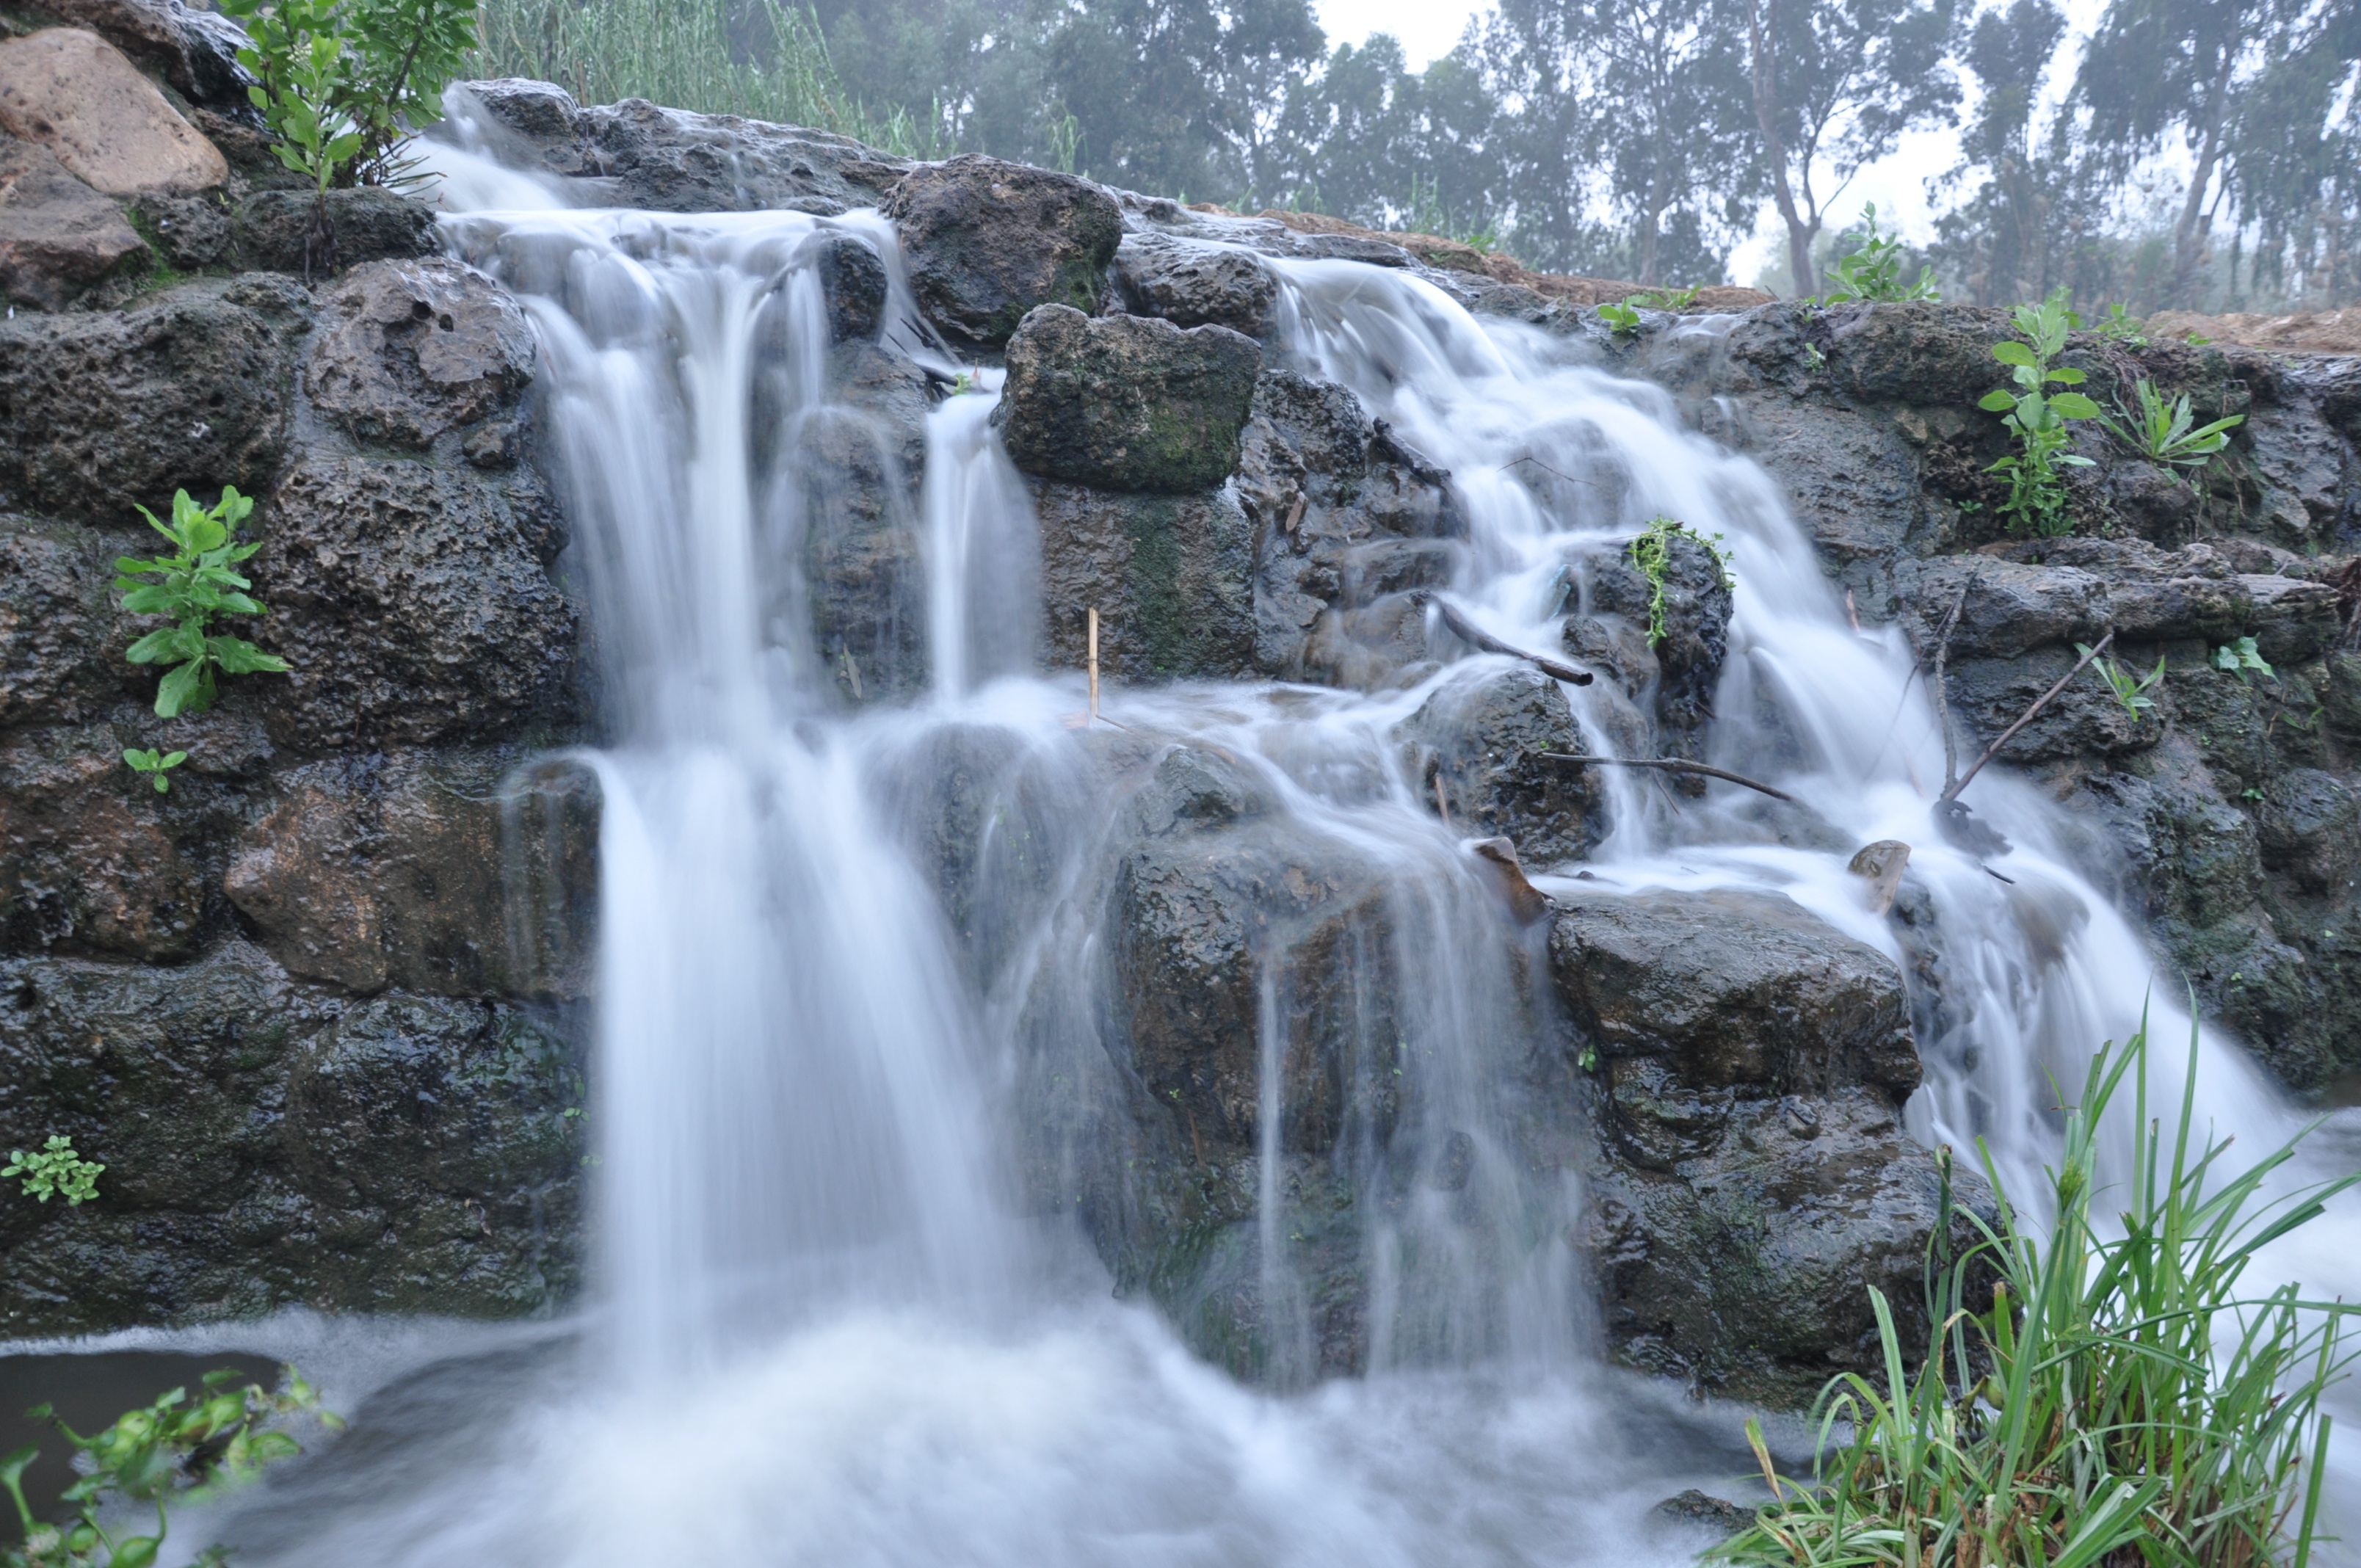
landscape, water, nature, rock, waterfall, creek, fall, wet, river, stone, environment, stream, flow, flowing, natural, scenery, fresh, body of water, wasserfall, water feature, watercourse